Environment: real
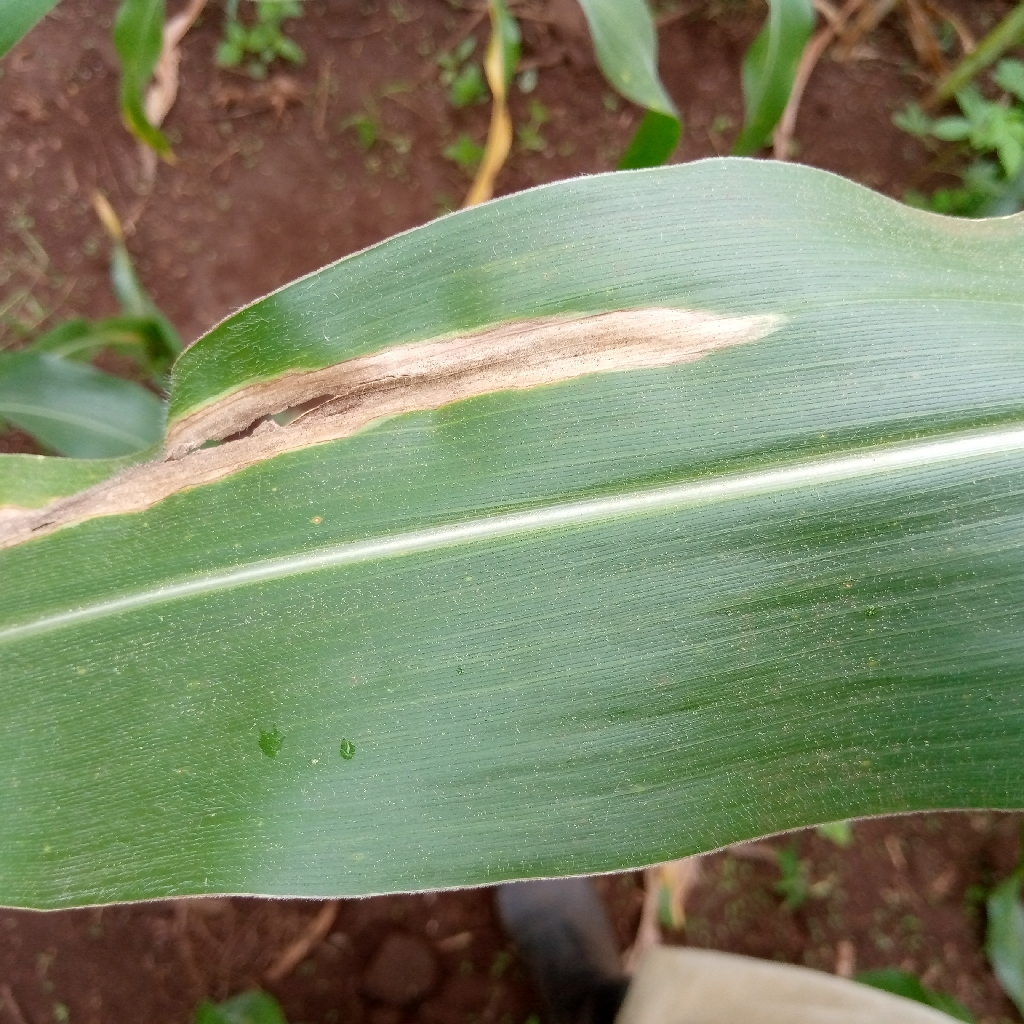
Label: northern_corn_leaf_blight